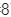
Number: 8